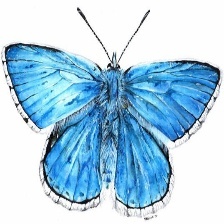
Species: ADONIS
Butterfly family (ImageNet category): lycaenid_butterfly